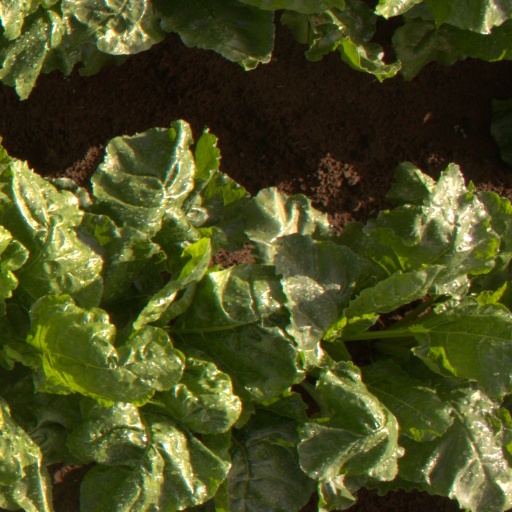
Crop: sugar beet